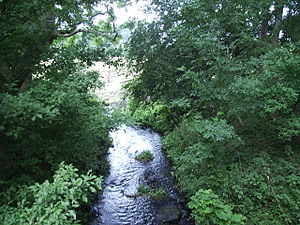
Vejrup Å
Vejrup Å mellem Åsum og Marslev
Vejrup Å er en å på Fyn.